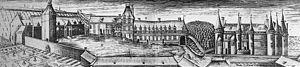
Château de Maillebois, Eure-et-Loir (France)
Le château de Maillebois est un château français situé sur la commune de Maillebois, dans le département d'Eure-et-Loir. Il est inscrit comme monument historique depuis le 22 décembre 1941.
Maillebois est une commune française située dans le département d'Eure-et-Loir en région Centre-Val de Loire. Ce village a une superficie de 41 km².